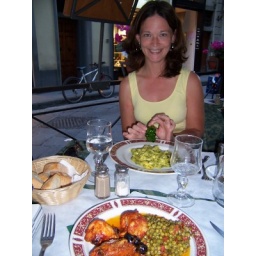
I'd given mindy some glass grapes to remind her of our adventures in Tuscany and LaSpezia!